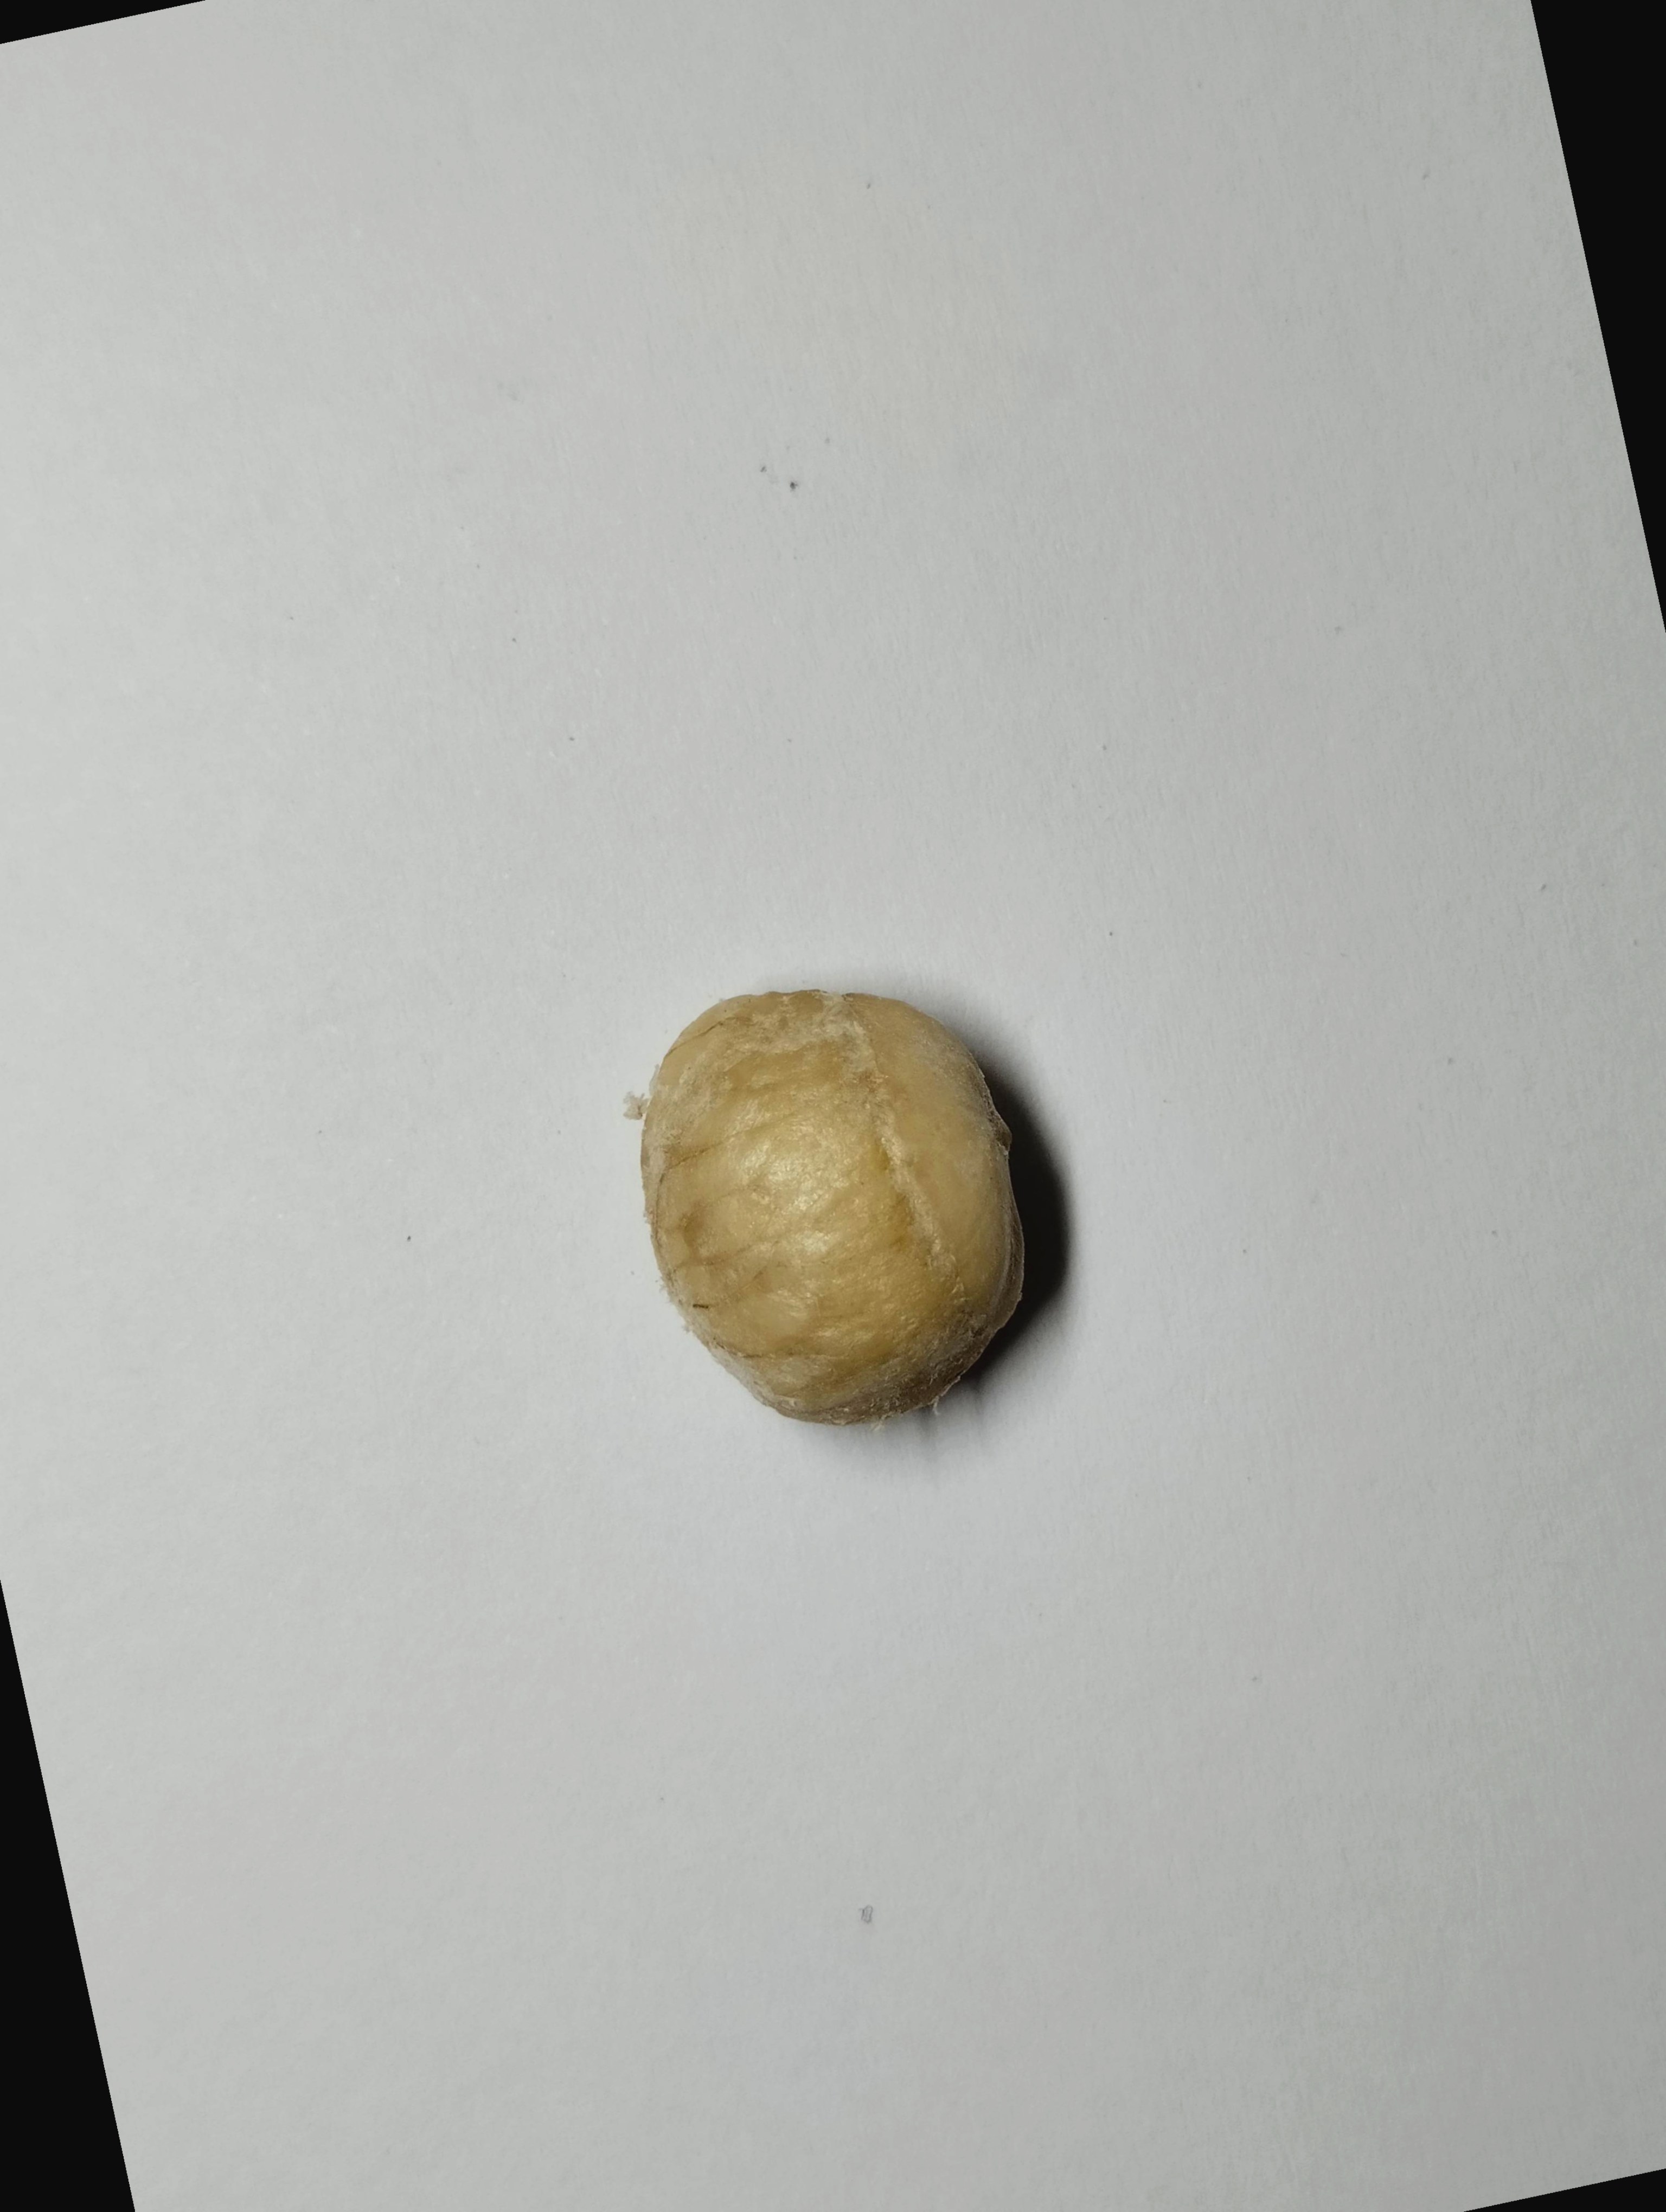
Label: bagus (good seed)